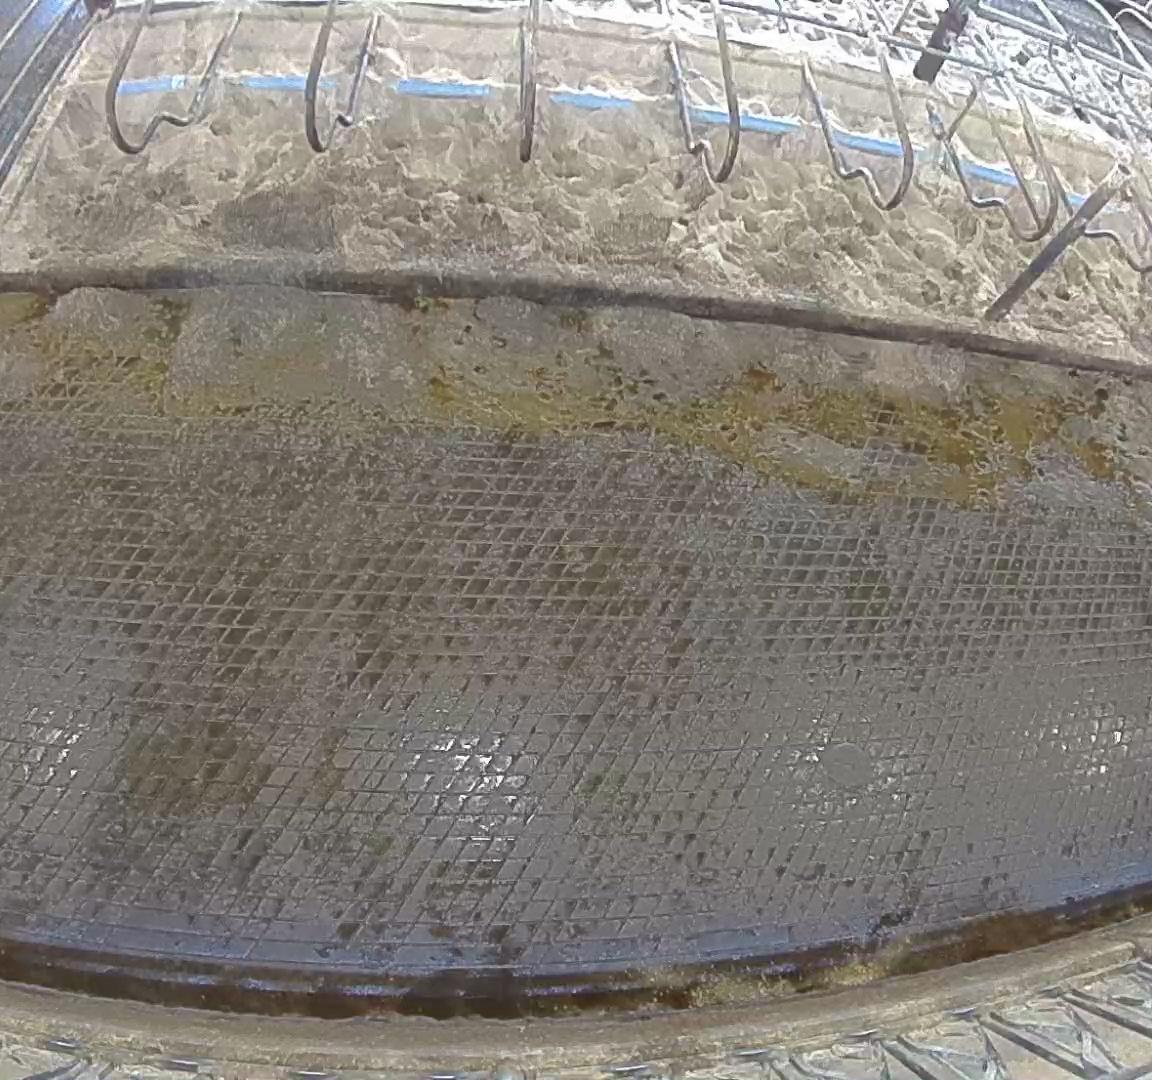
Number of cows: 0